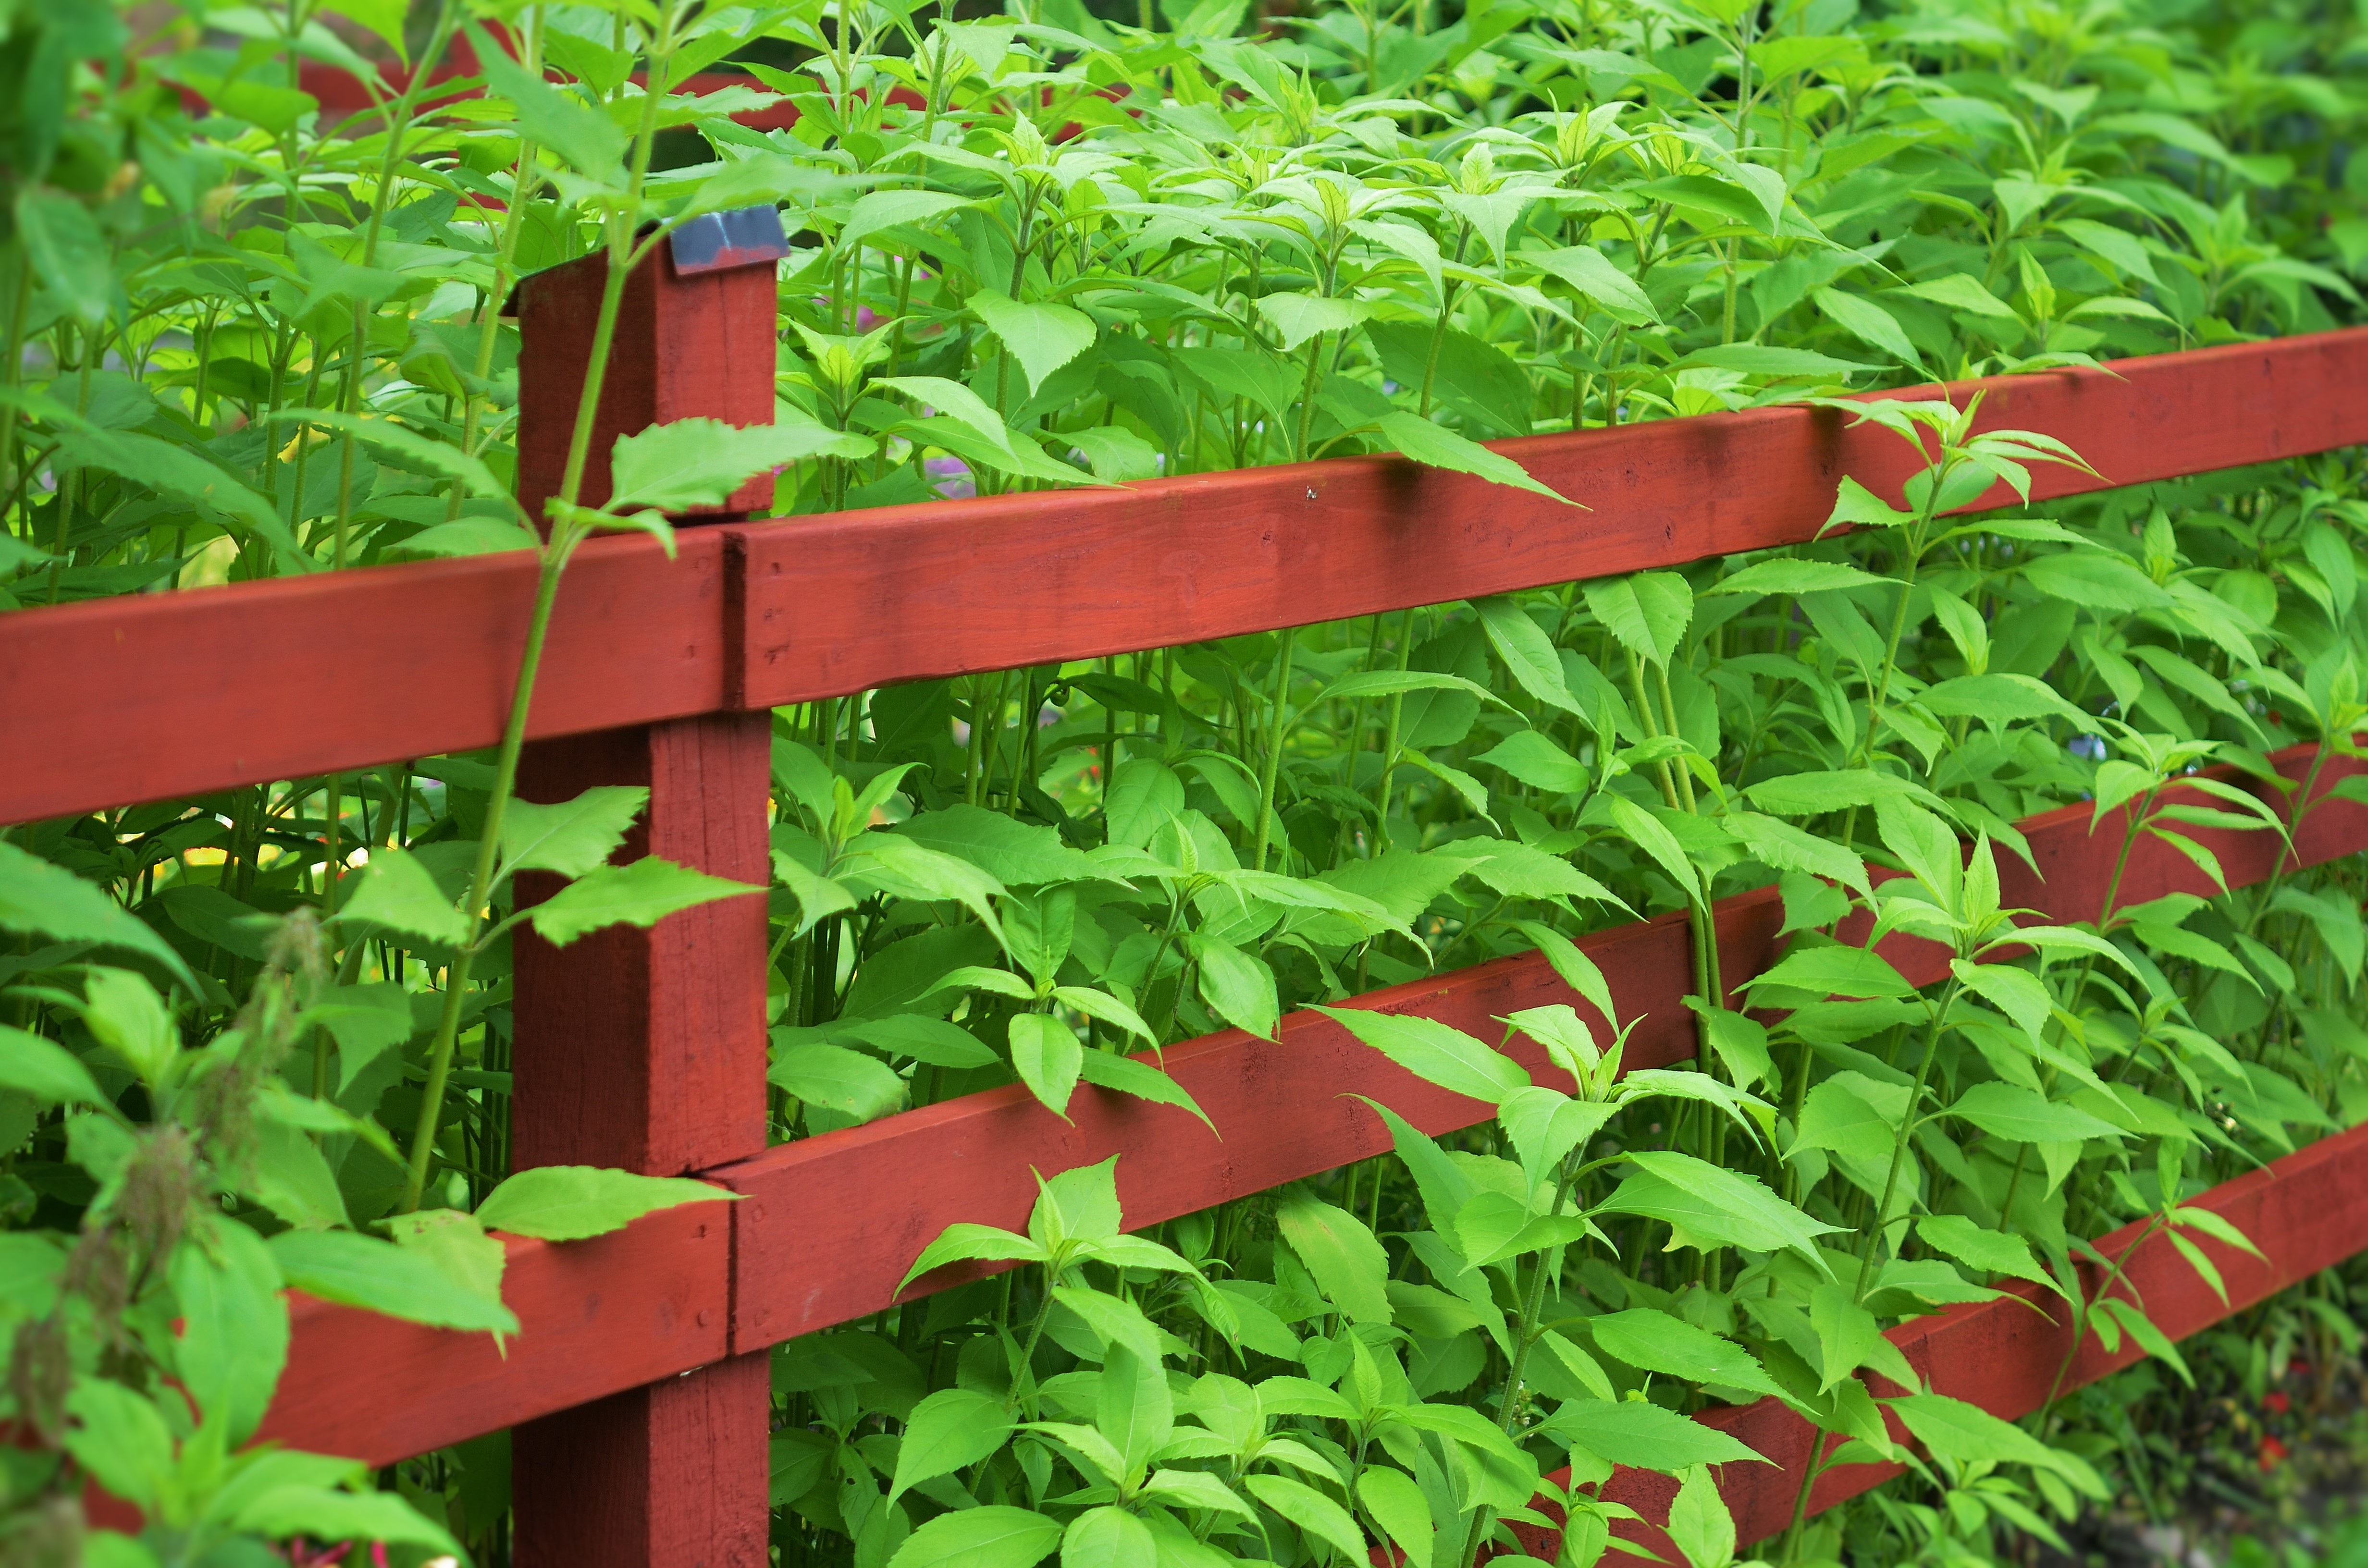
fence, plant, wood, plank, flower, summer, food, spring, green, herb, produce, vegetable, crop, natural, botany, agriculture, garden, shrub, wooden, flowering plant, land plant